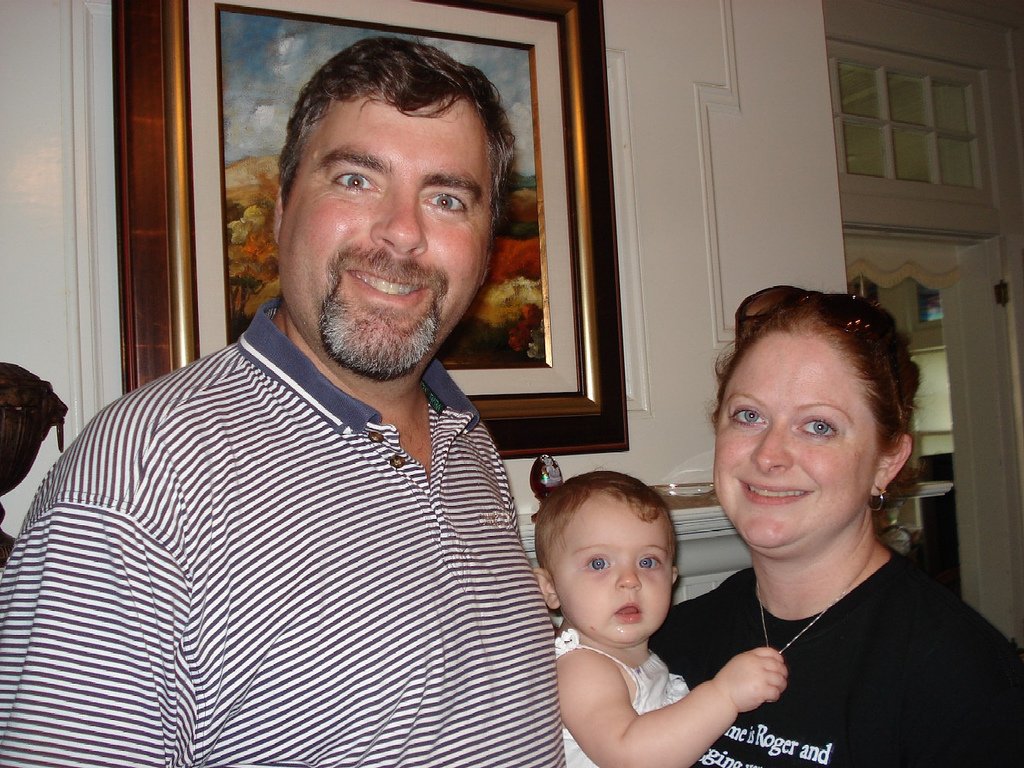
Label: not_food